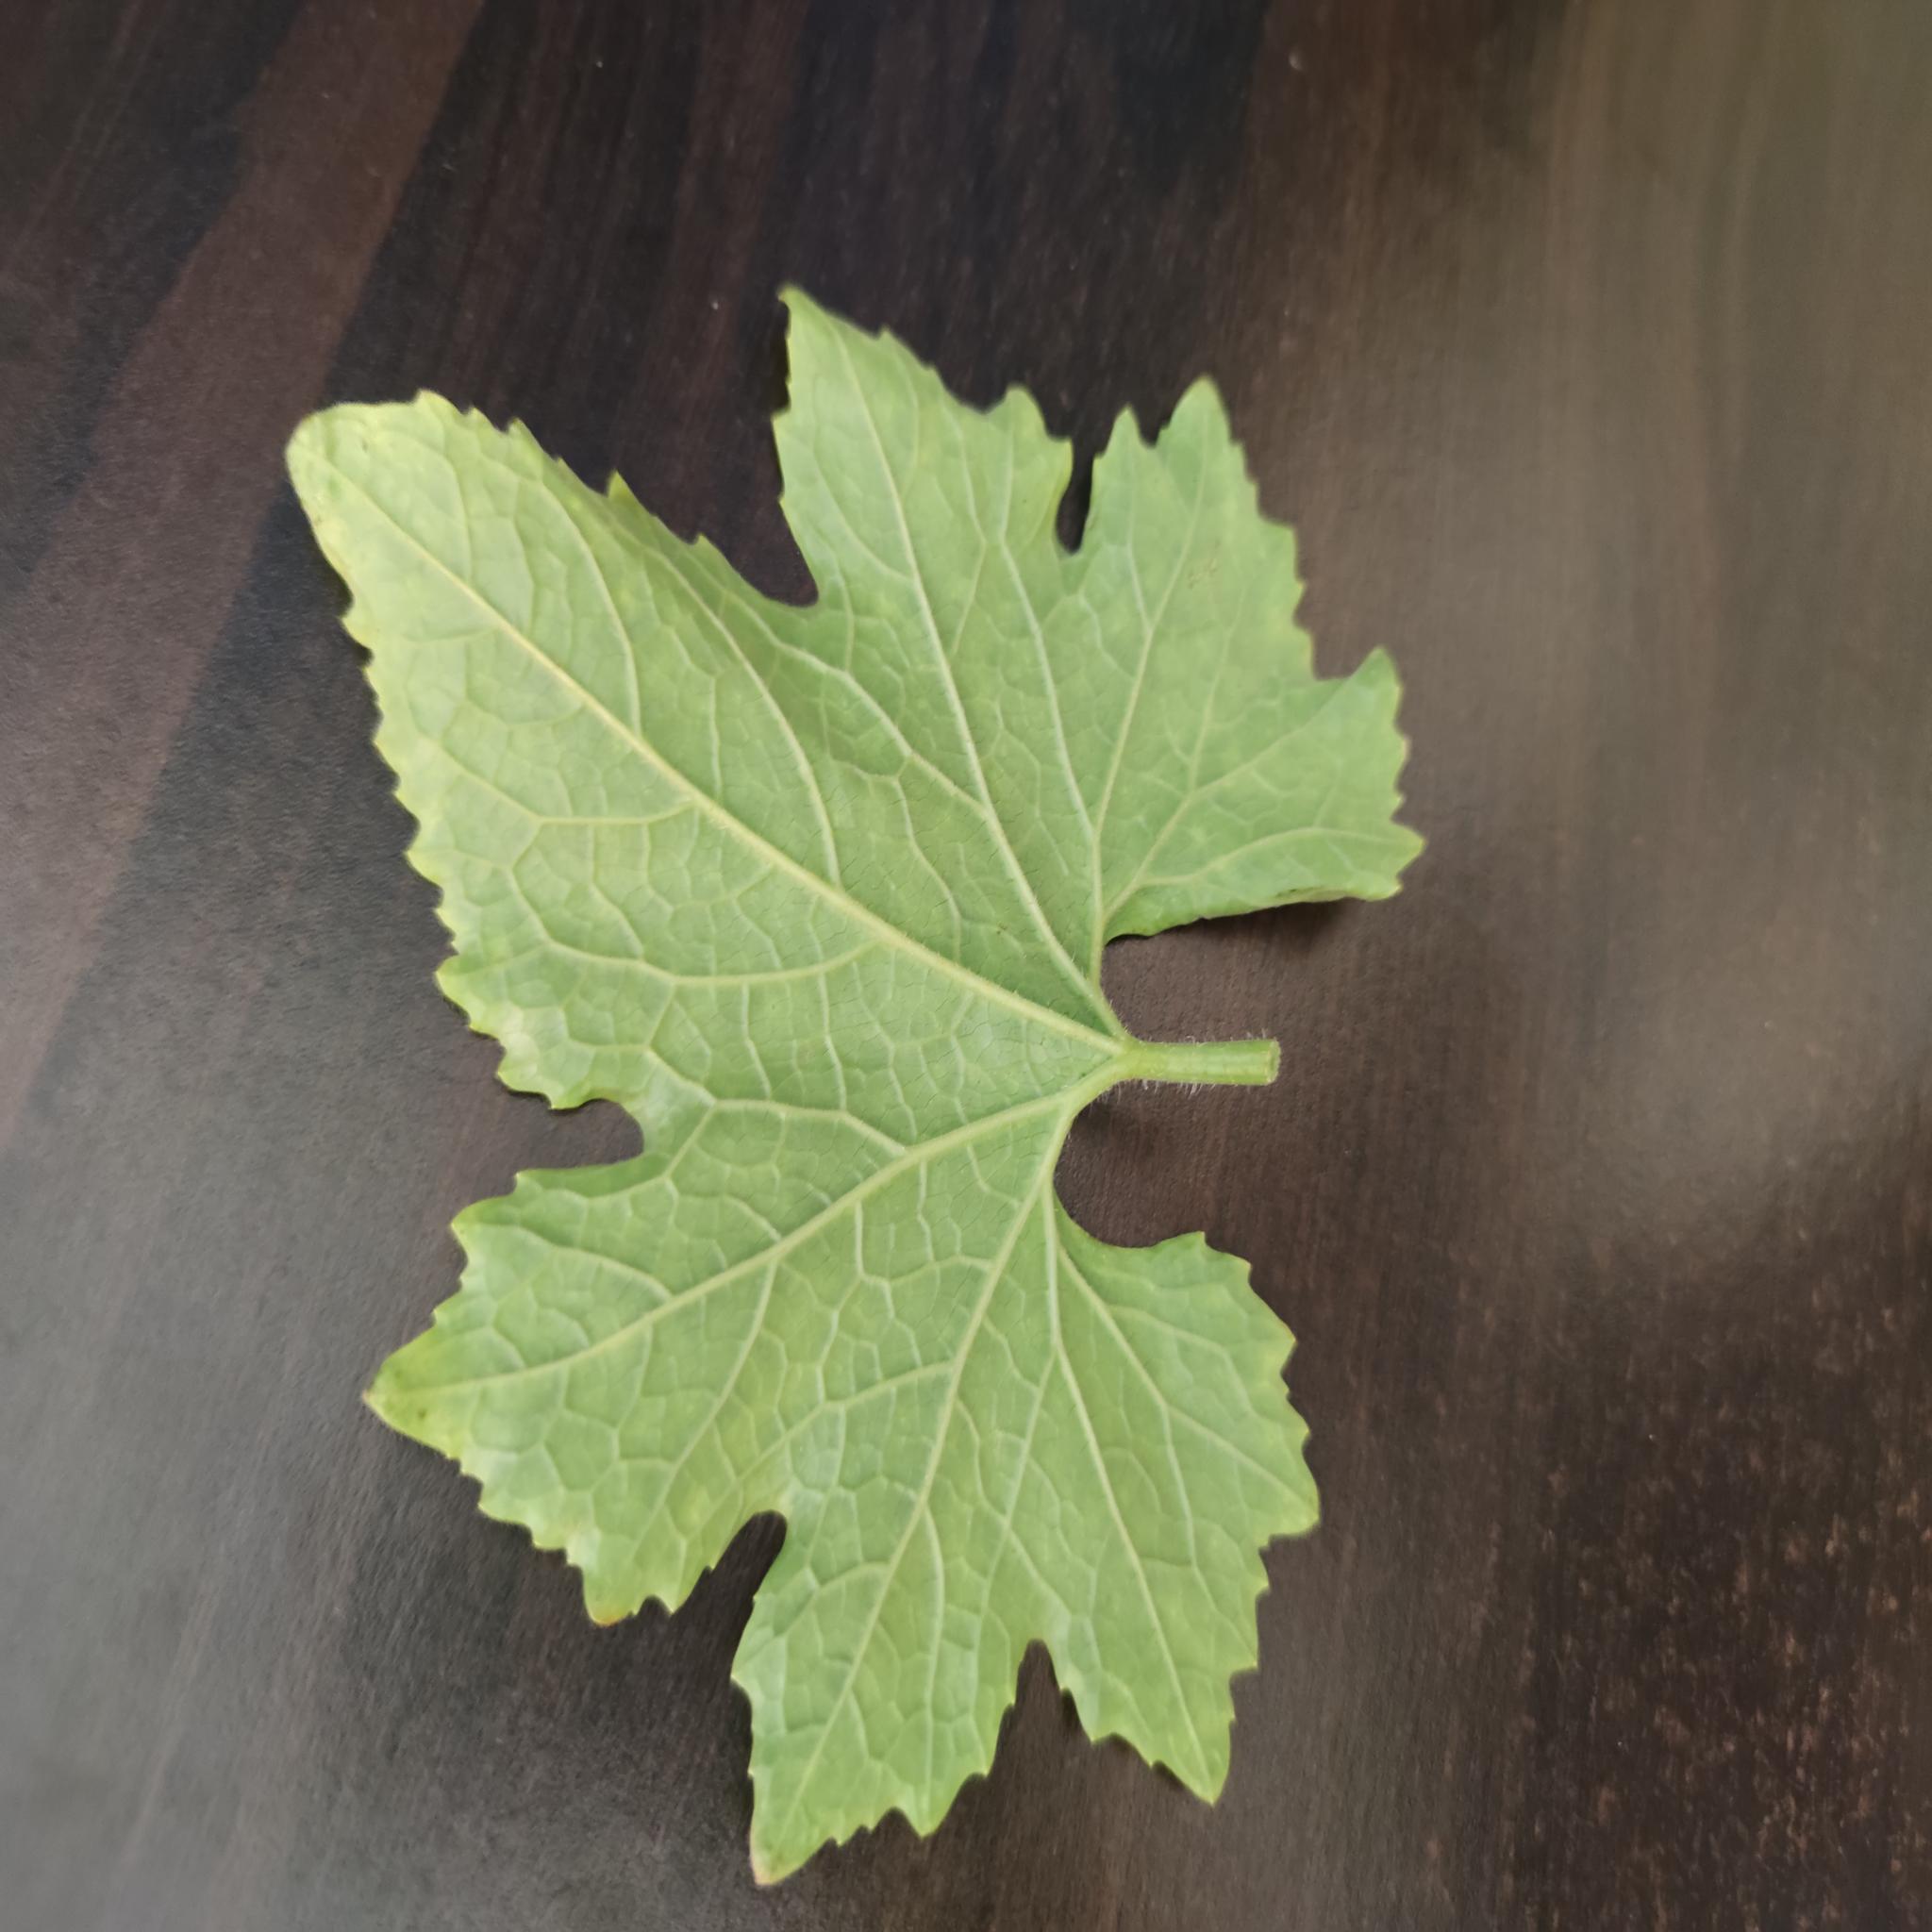
Label: Healthy